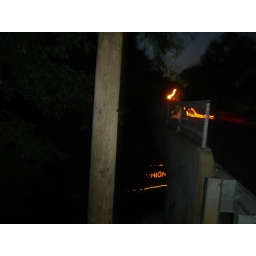
Tried to catch a train running under the road... Didn't realize I caught anything.